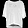
Label: T - shirt / top